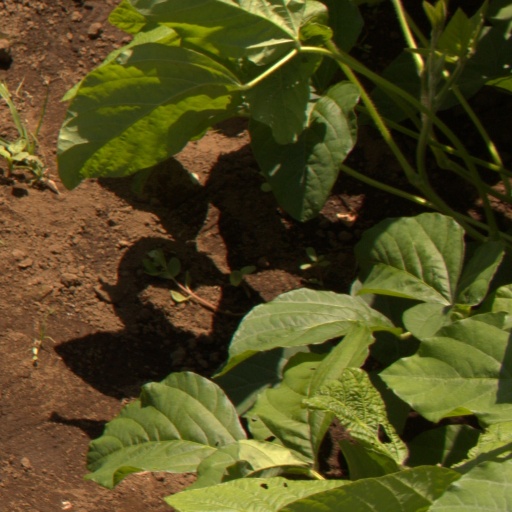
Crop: soybean